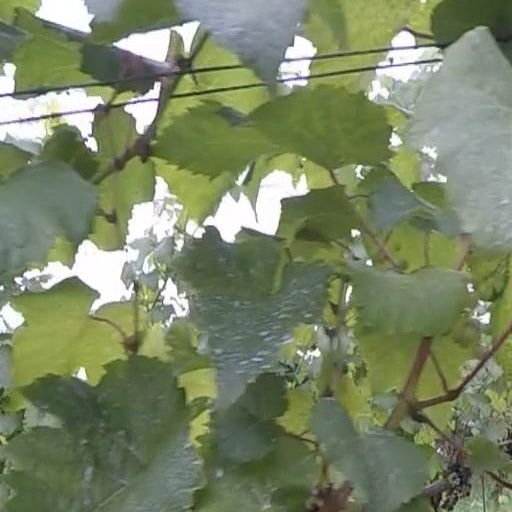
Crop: grape